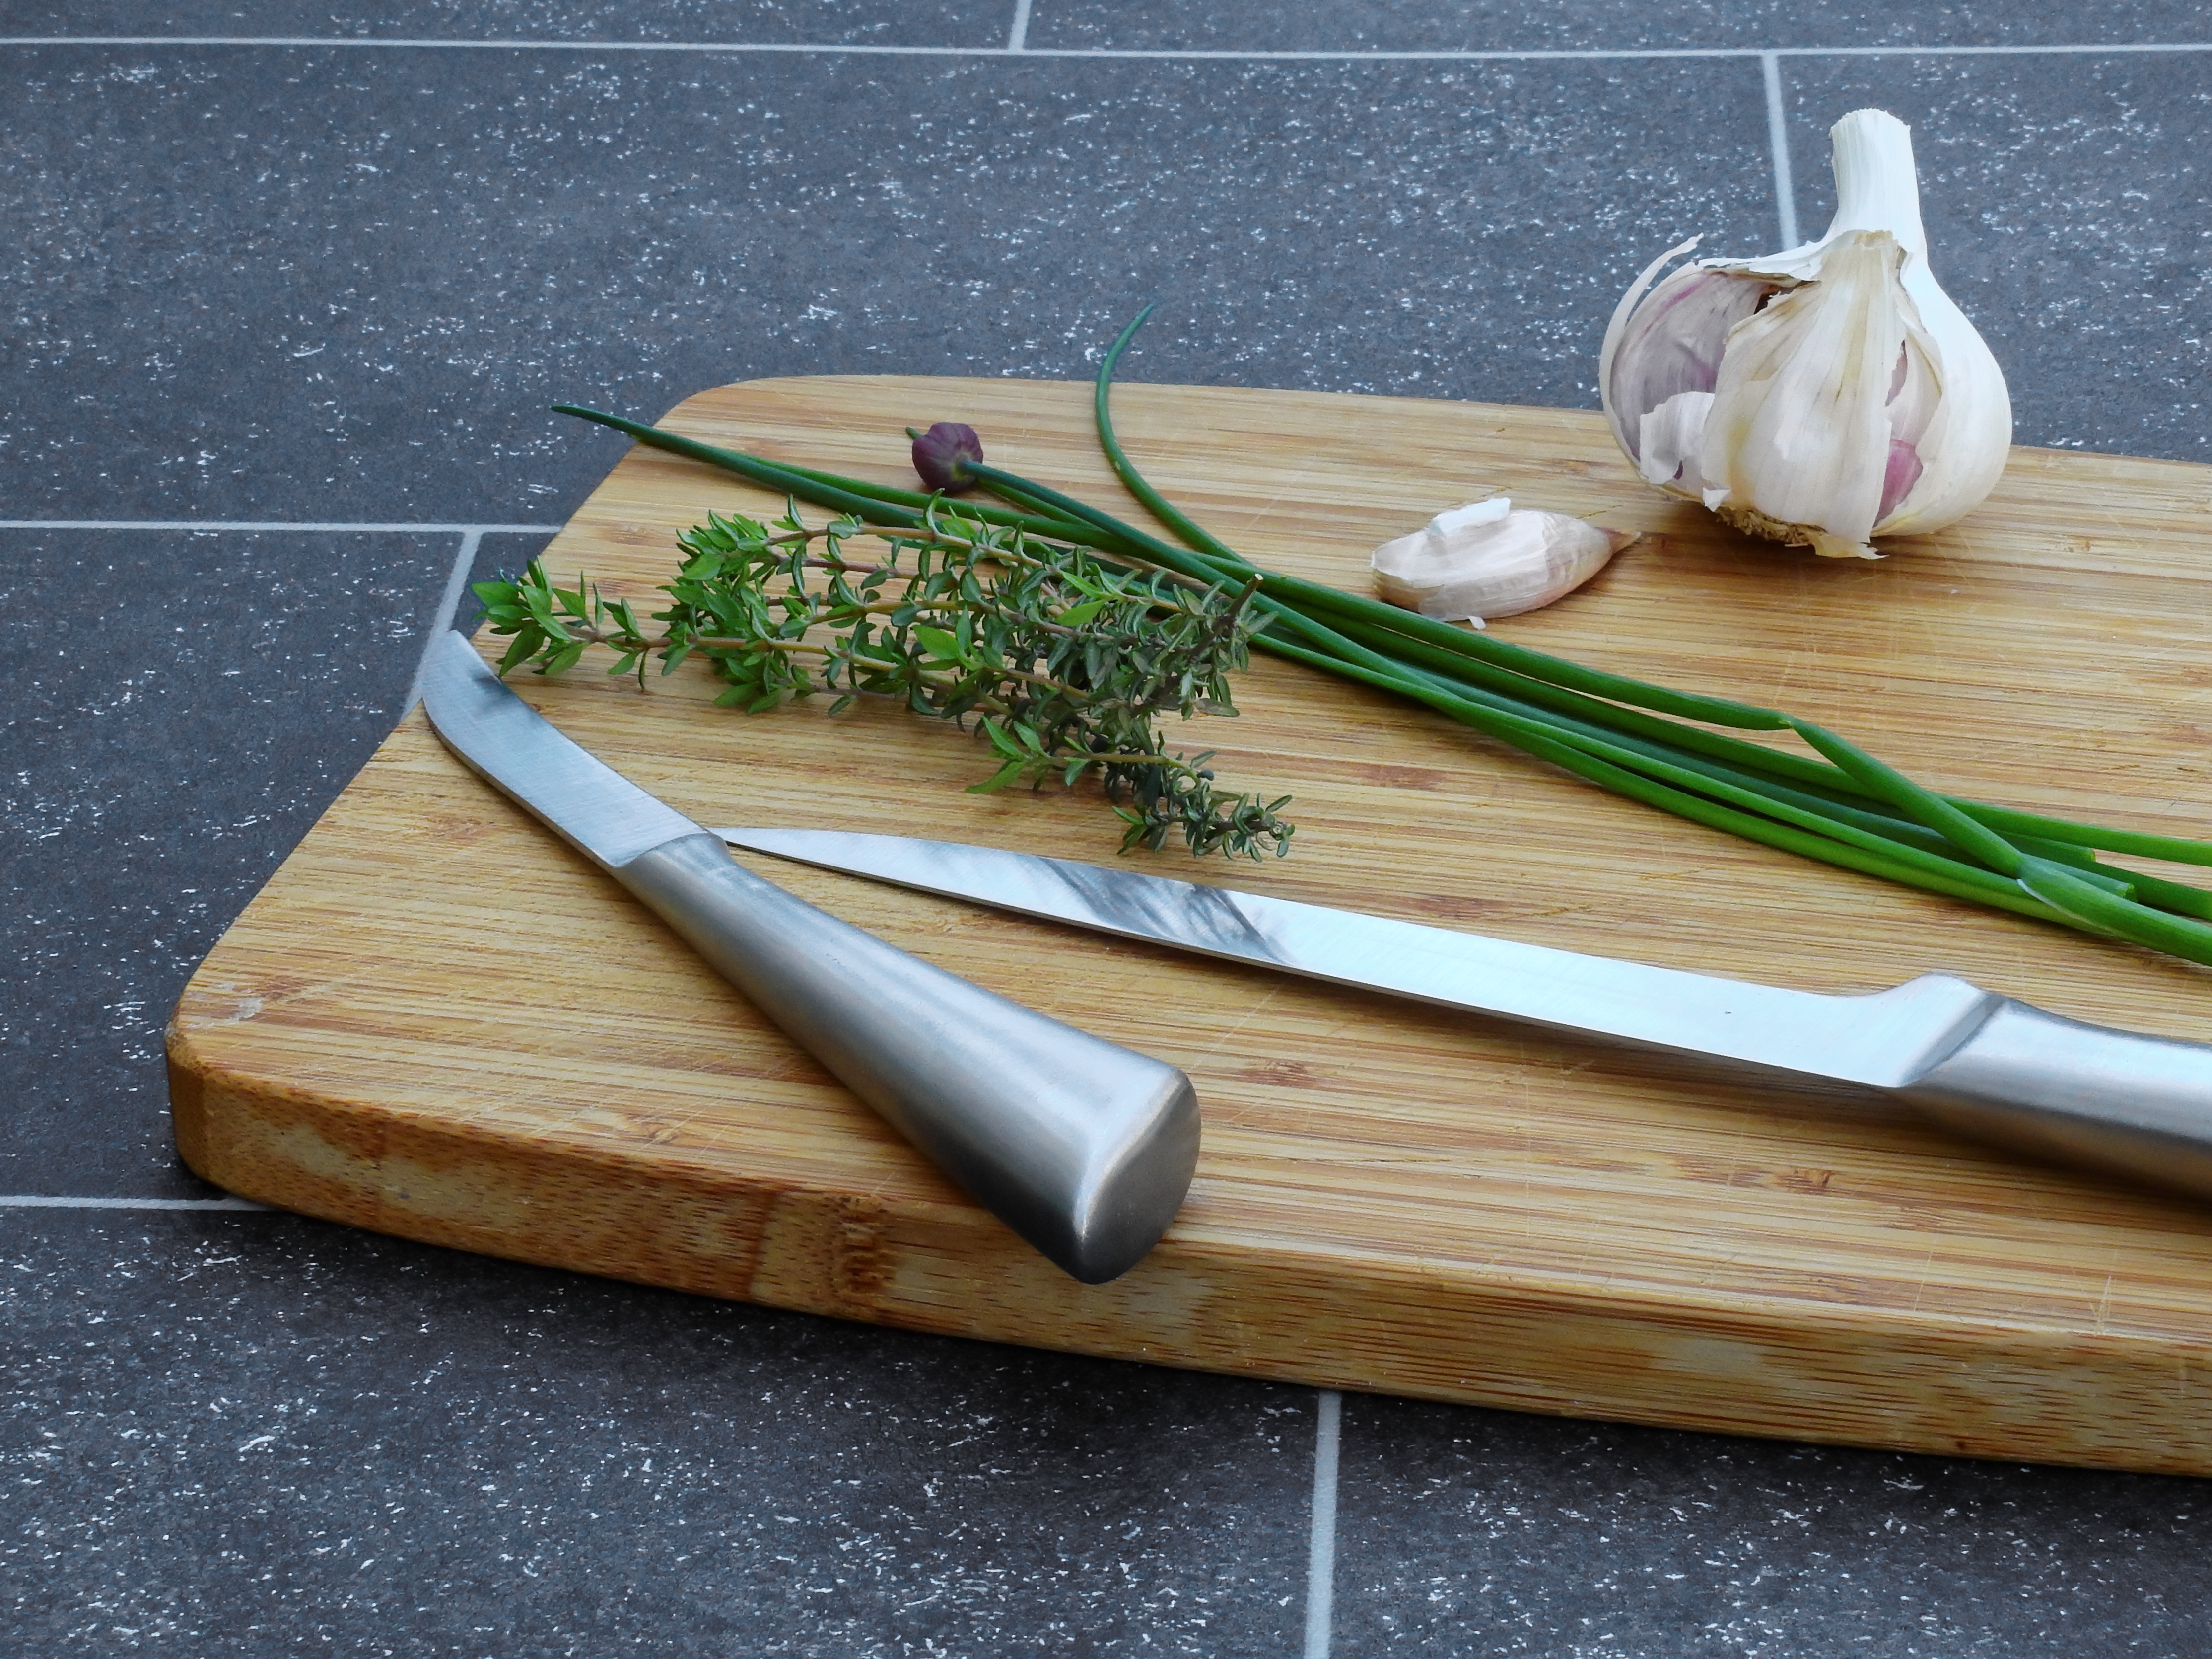
plant, wood, flower, food, spice, herb, garlic, produce, vegetable, kitchen, healthy, delicious, knife, cook, leek, chives, herbs, rosemary, kitchen spice, flowering plant, kitchen knife, rosmarinus, paring knife